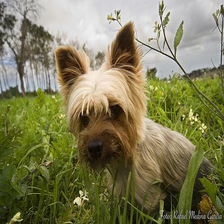
Species: dog
Breed: yorkshire terrier